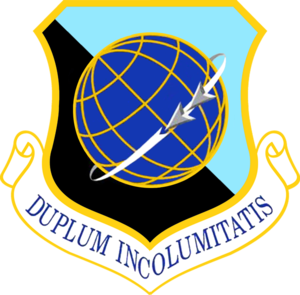
Ceci est l'ordre de bataille à la bataille du périmètre de Busan pour les Nations unies et la Corée du Nord. La bataille se déroule d'août à septembre 1950 lors de la guerre de Corée.
Voici une liste des installations de la United States Air Force.
Le 92nd Air Refueling Wing est une unité de l'United States Air Force dépendant de l'Air Mobility Command de la 18th Air Force. Elle est stationnée sur la base aérienne de Fairchild, dans l'État de Washington.